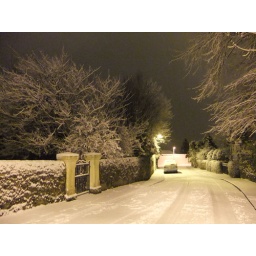
Taken after dark, a test of a Fuji F72EXR in EXR auto mode, streetlight illumination only.